Jim Riordan

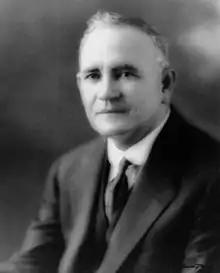

He was born in Mackay to William Riordan and Mary, "née" Walsh. After attending Mackay State School he became a labourer on the Cairns–Mulgrave railway line and then a fireman for the Chillagoe Railway Company. While there he became President of the Chillagoe Amalgamated Workers' Union and in 1903 an organiser with the Far North Australia Workers' Union (FNAWU). On 28 March 1907 he married Annie Helen Page, with whom he had a son and two daughters.